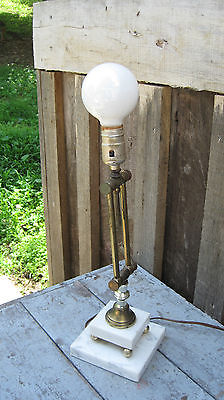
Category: lamp